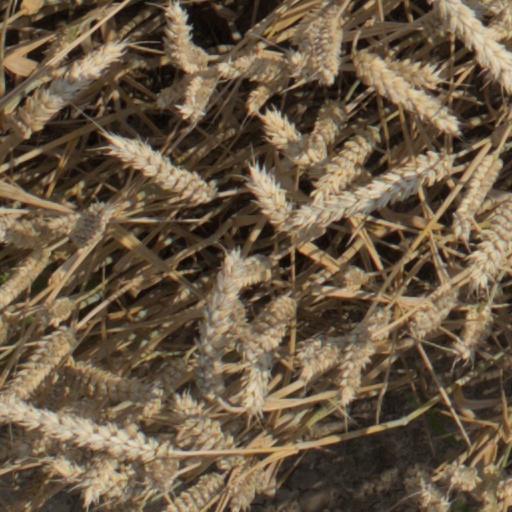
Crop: wheat